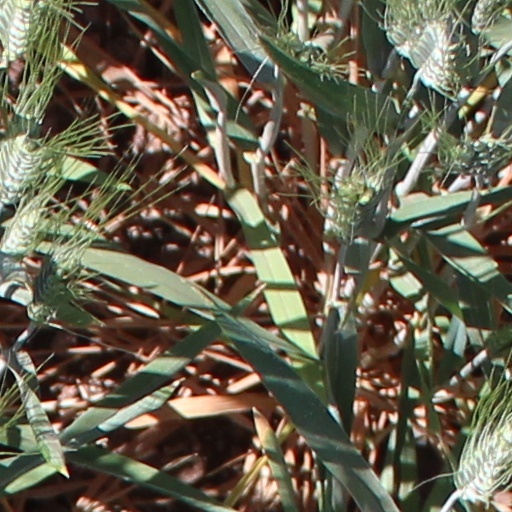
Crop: wheat